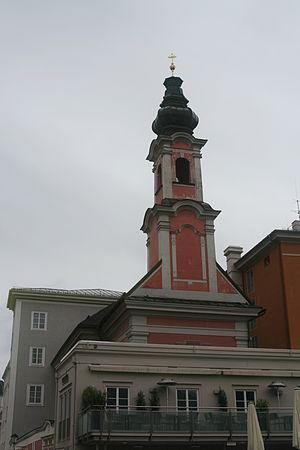
L'église Saint-Michel est une église catholique baroque dépendant de l'abbaye Saint-Pierre. Elle est située dans la vieille ville de Salzbourg entre la Waagplatz et la Residenzplatz et dédiée à l'archange saint Michel. Le café Demel se trouve juste à l'est, contre l'église.